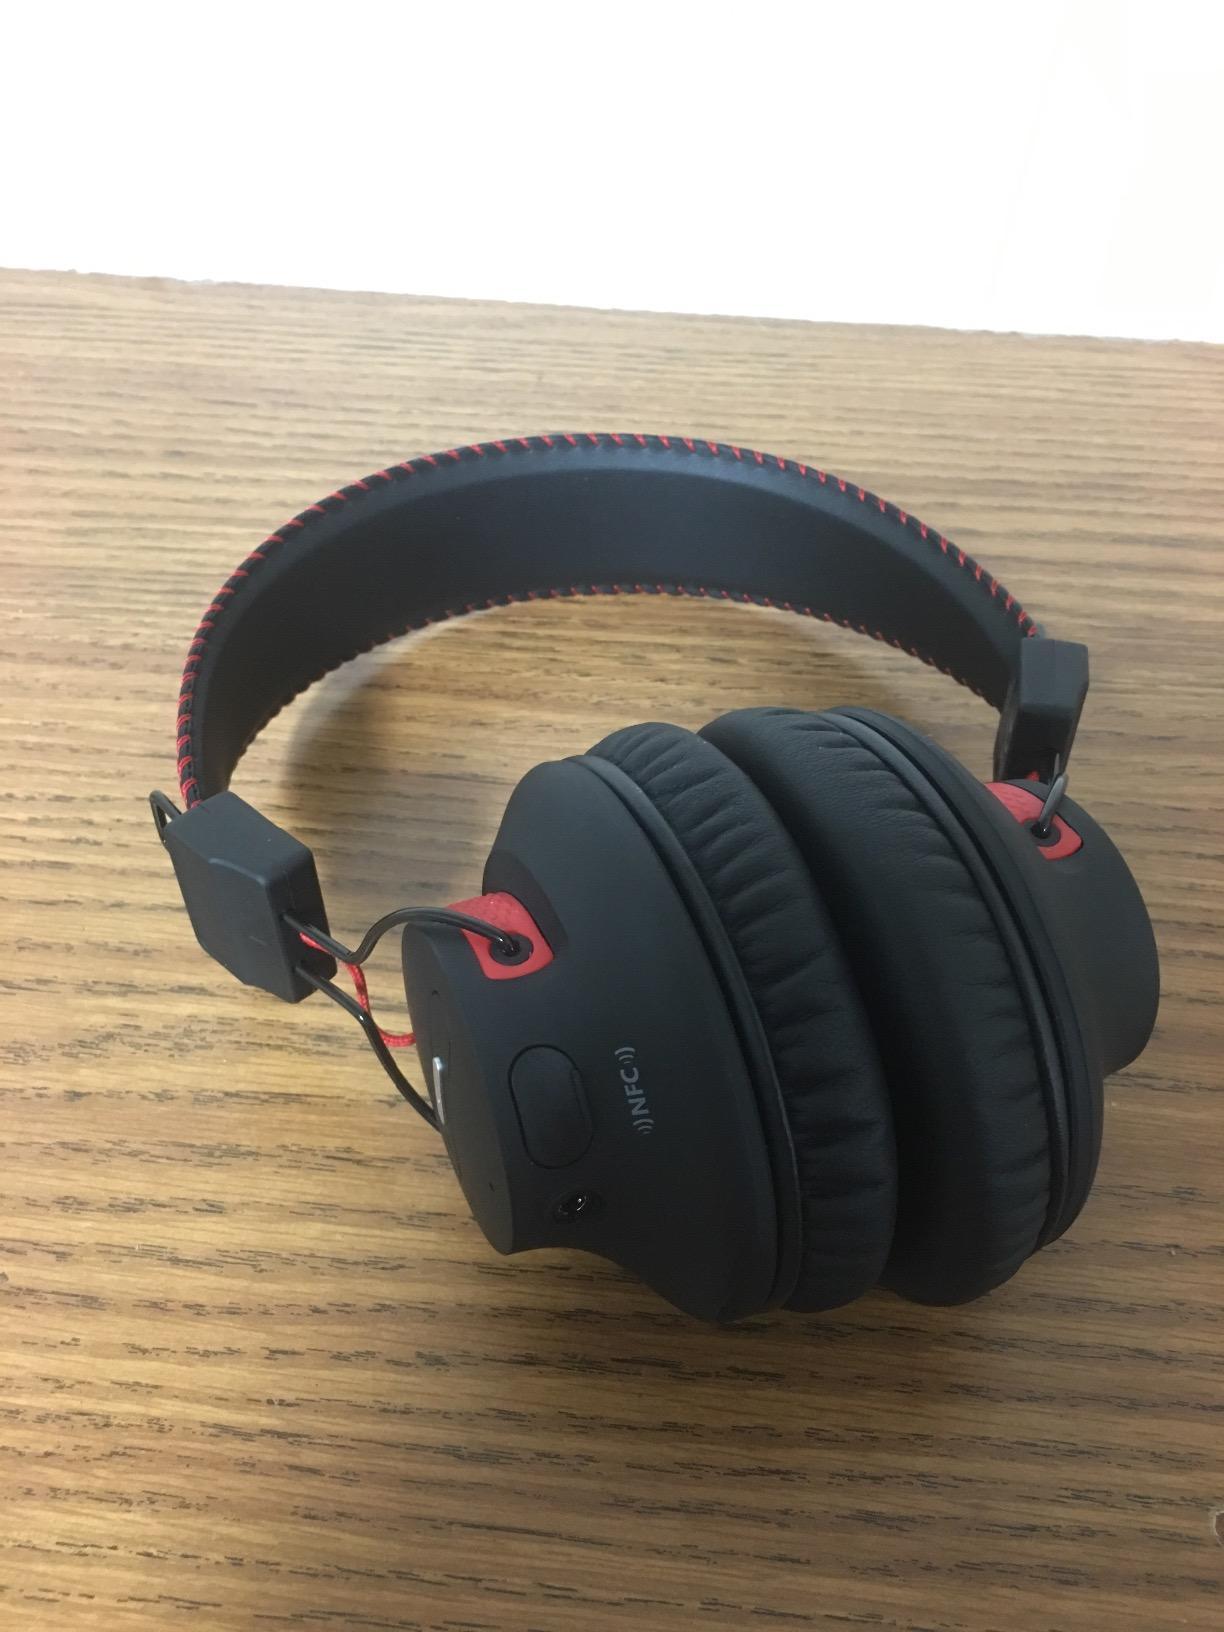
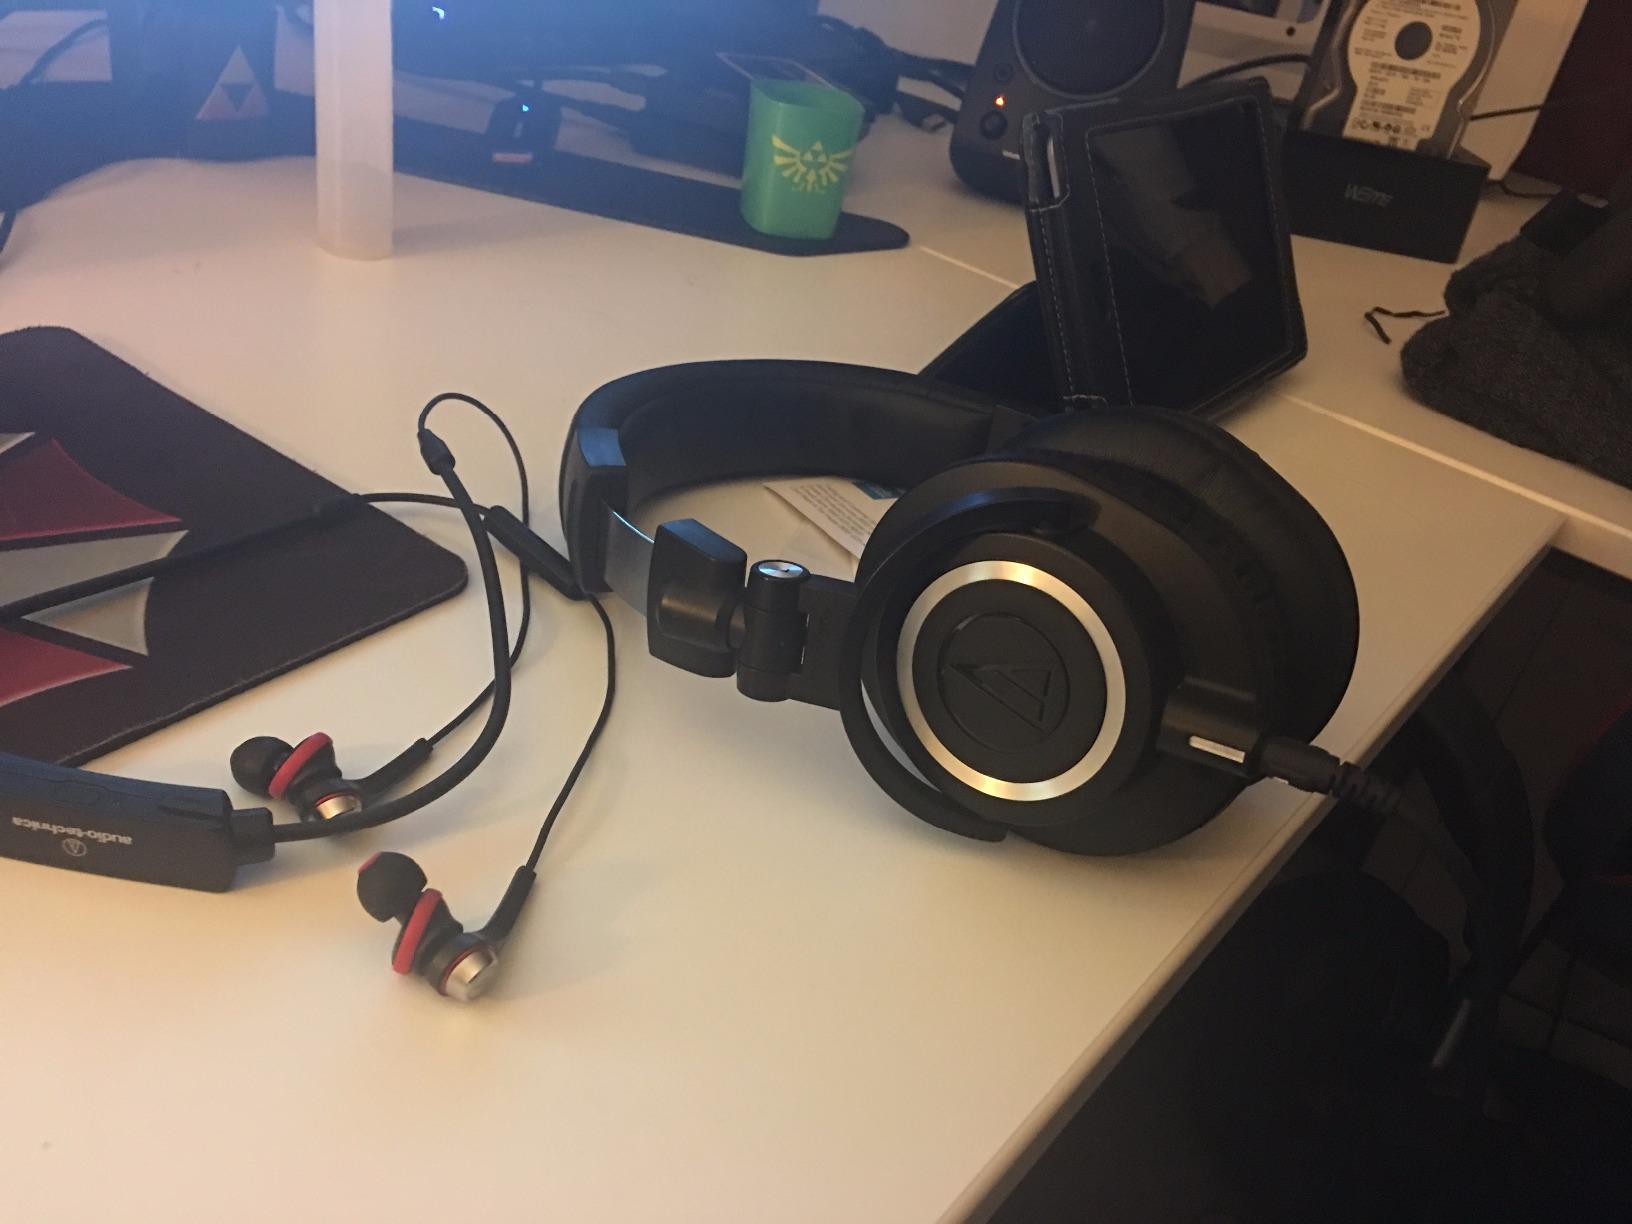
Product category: headphones
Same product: no